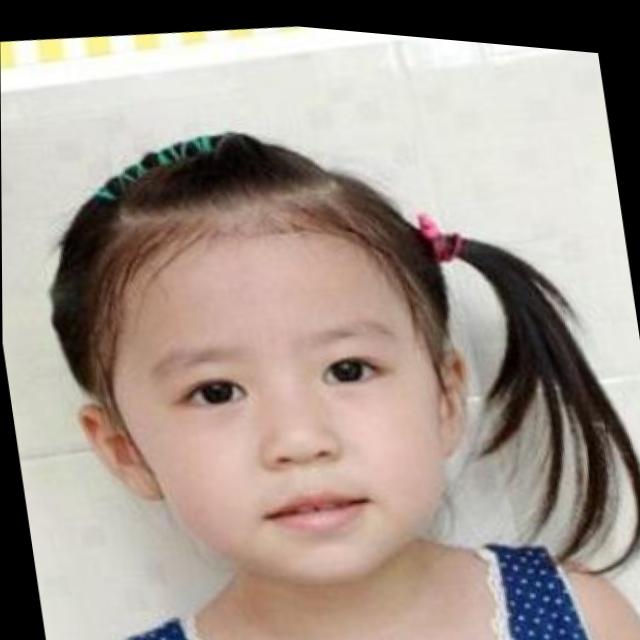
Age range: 0-12